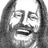
Emotion: happy